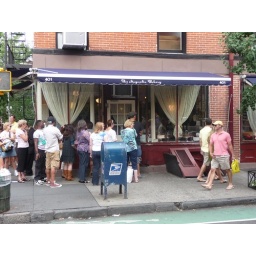
Magnolia Bakery - divine cup cakes as seen in sex and the city movie